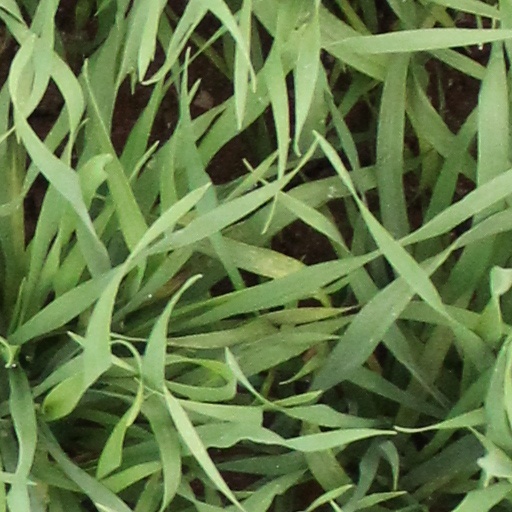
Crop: wheat